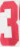
Number: 3